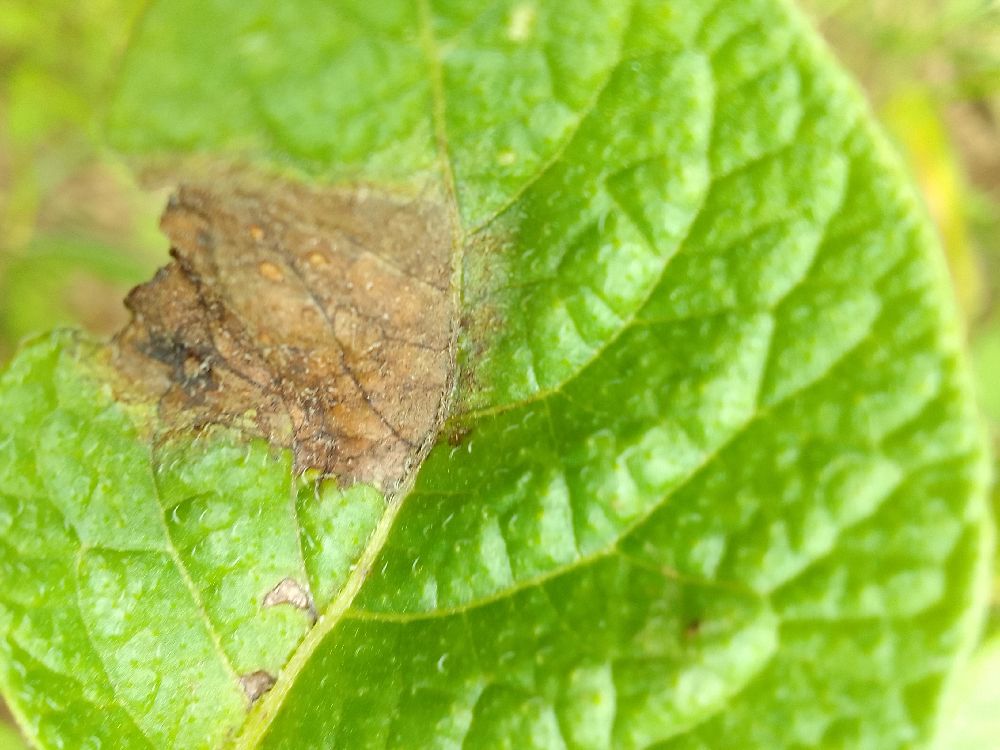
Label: Late blight